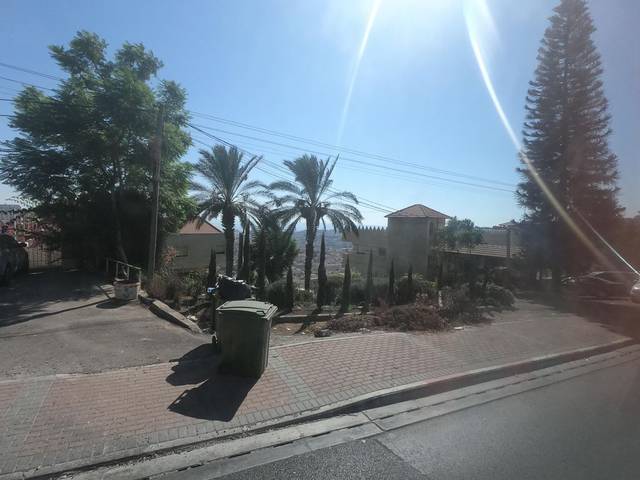
Region: Israel
Coordinates: 32.709, 35.309